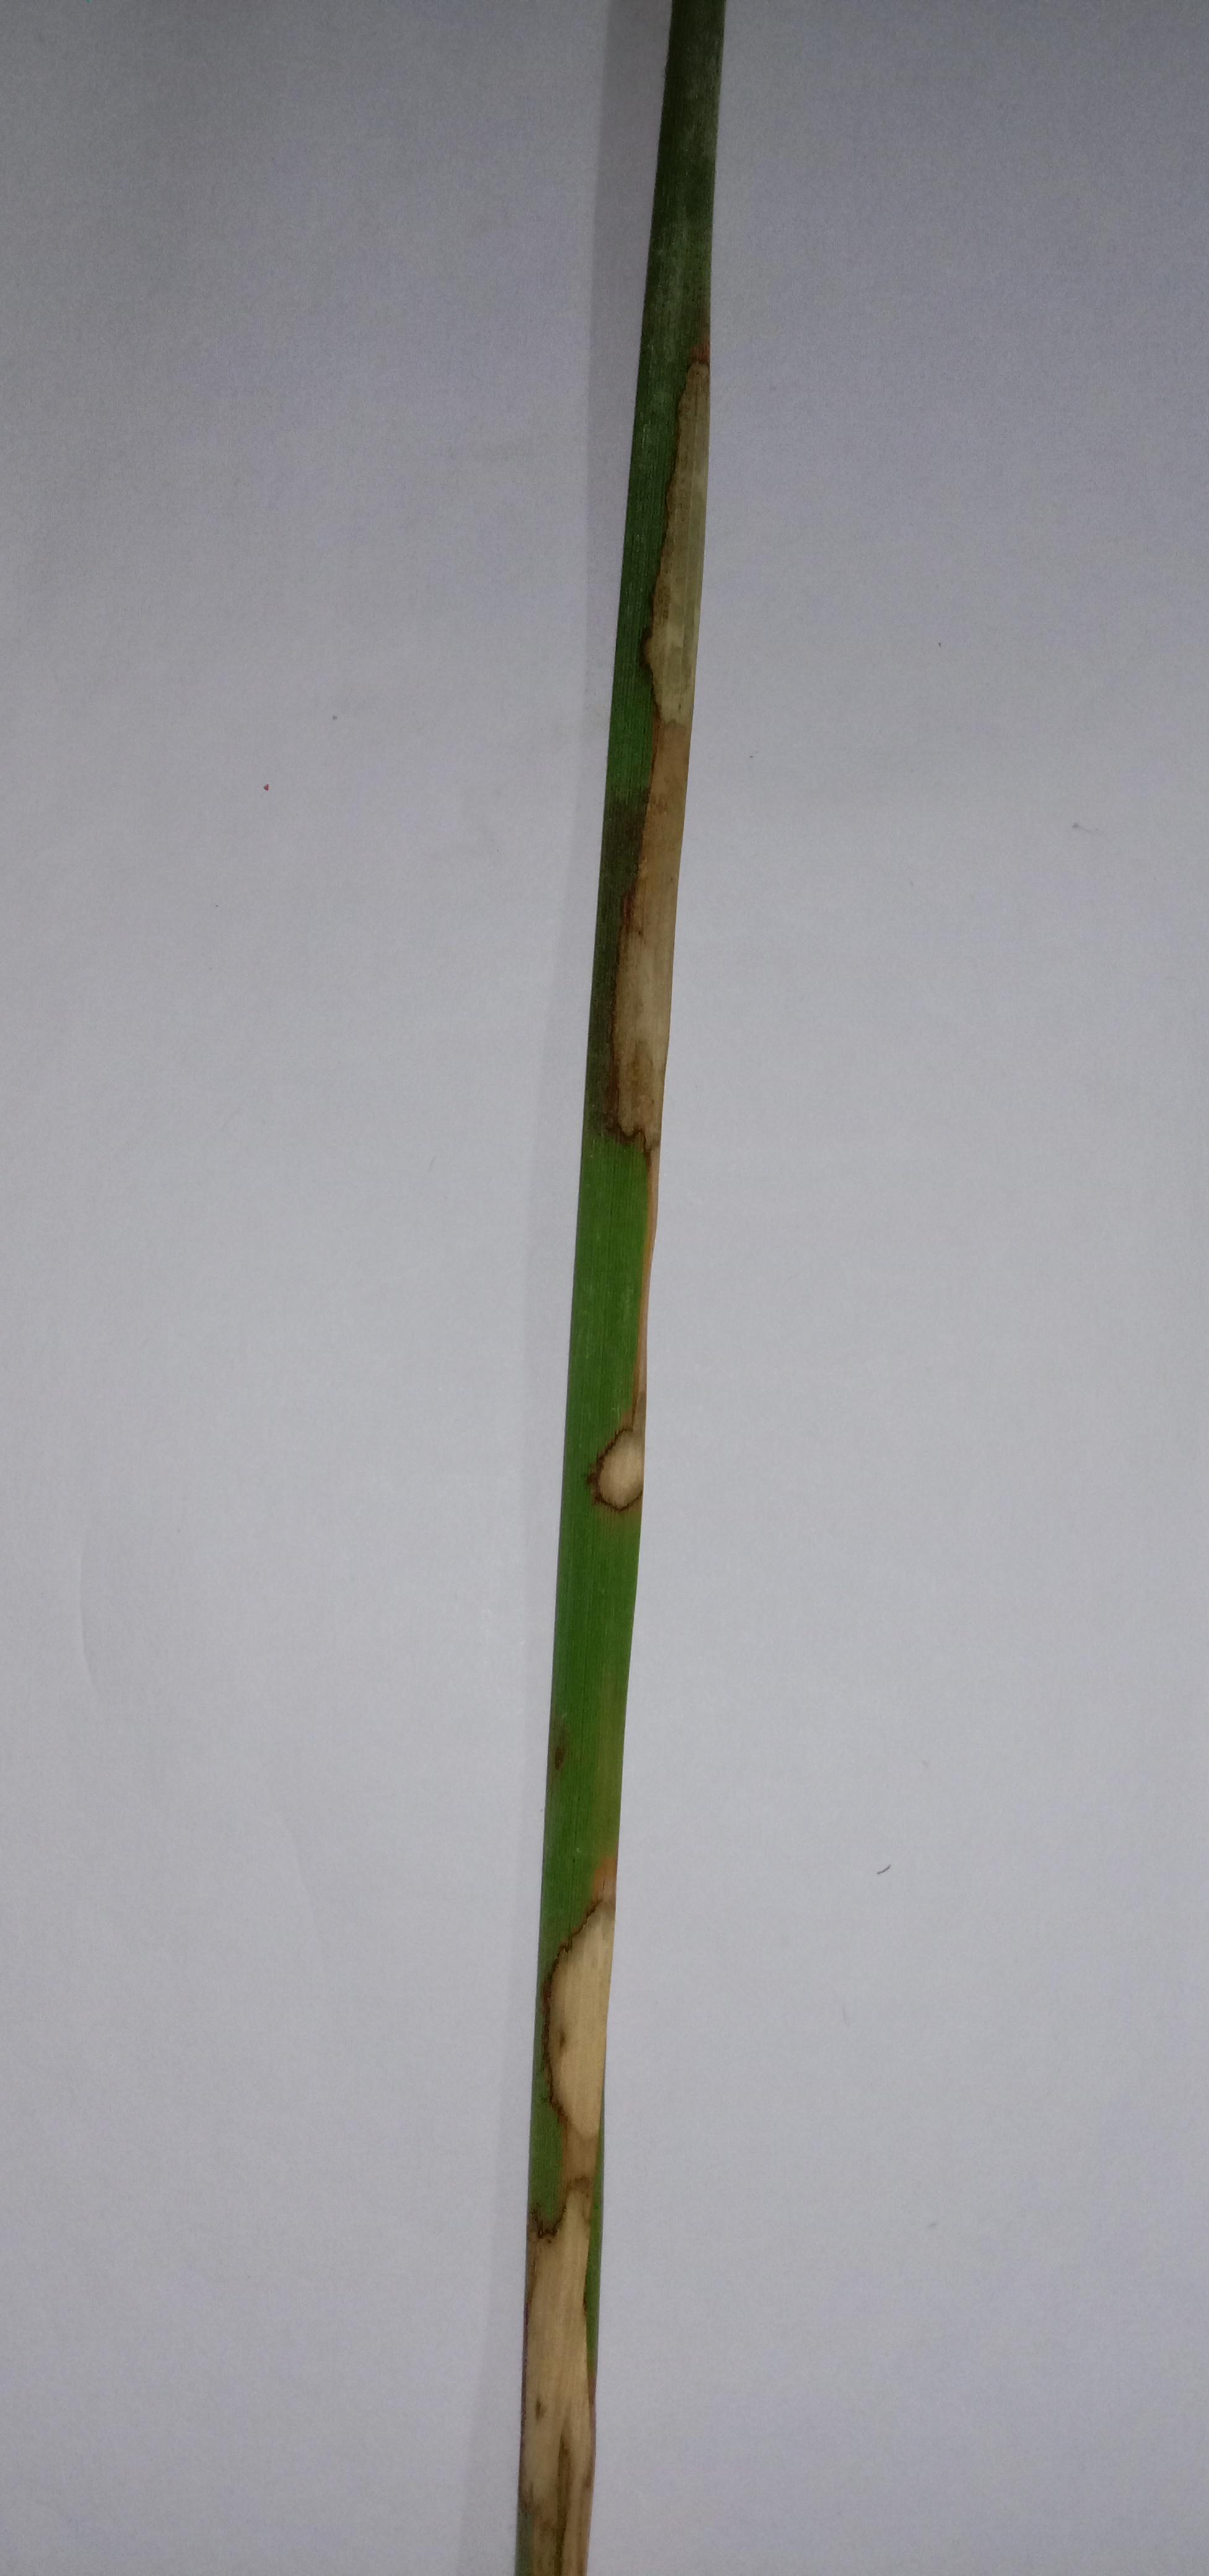
Label: Rice___Brown_Spot